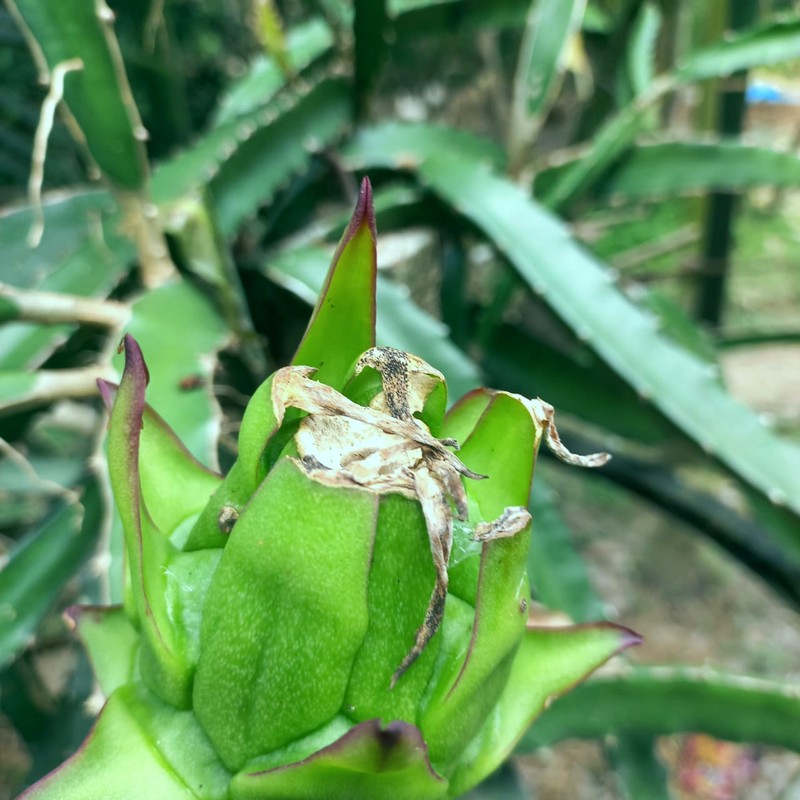
Label: Immature Dragon Fruit